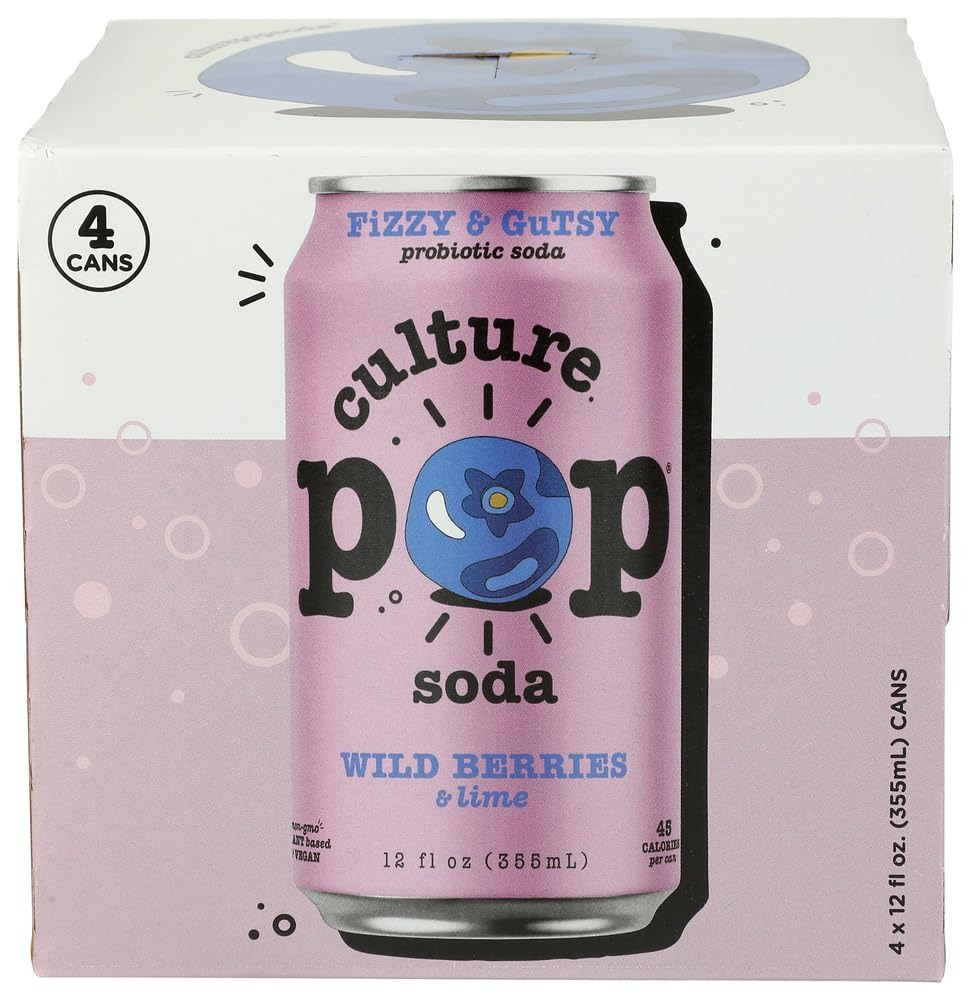
Item Name: Culture Pop Soda Wild Berries Probiotic Soda 4pk, 12 FZ
Bullet Point 1: Gluten Free
Bullet Point 2: Kosher
Bullet Point 3: Vegan
Bullet Point 4: Plant-Based
Product Description: Beverage
Value: 48.0
Unit: Fl Oz

Price: 6.98